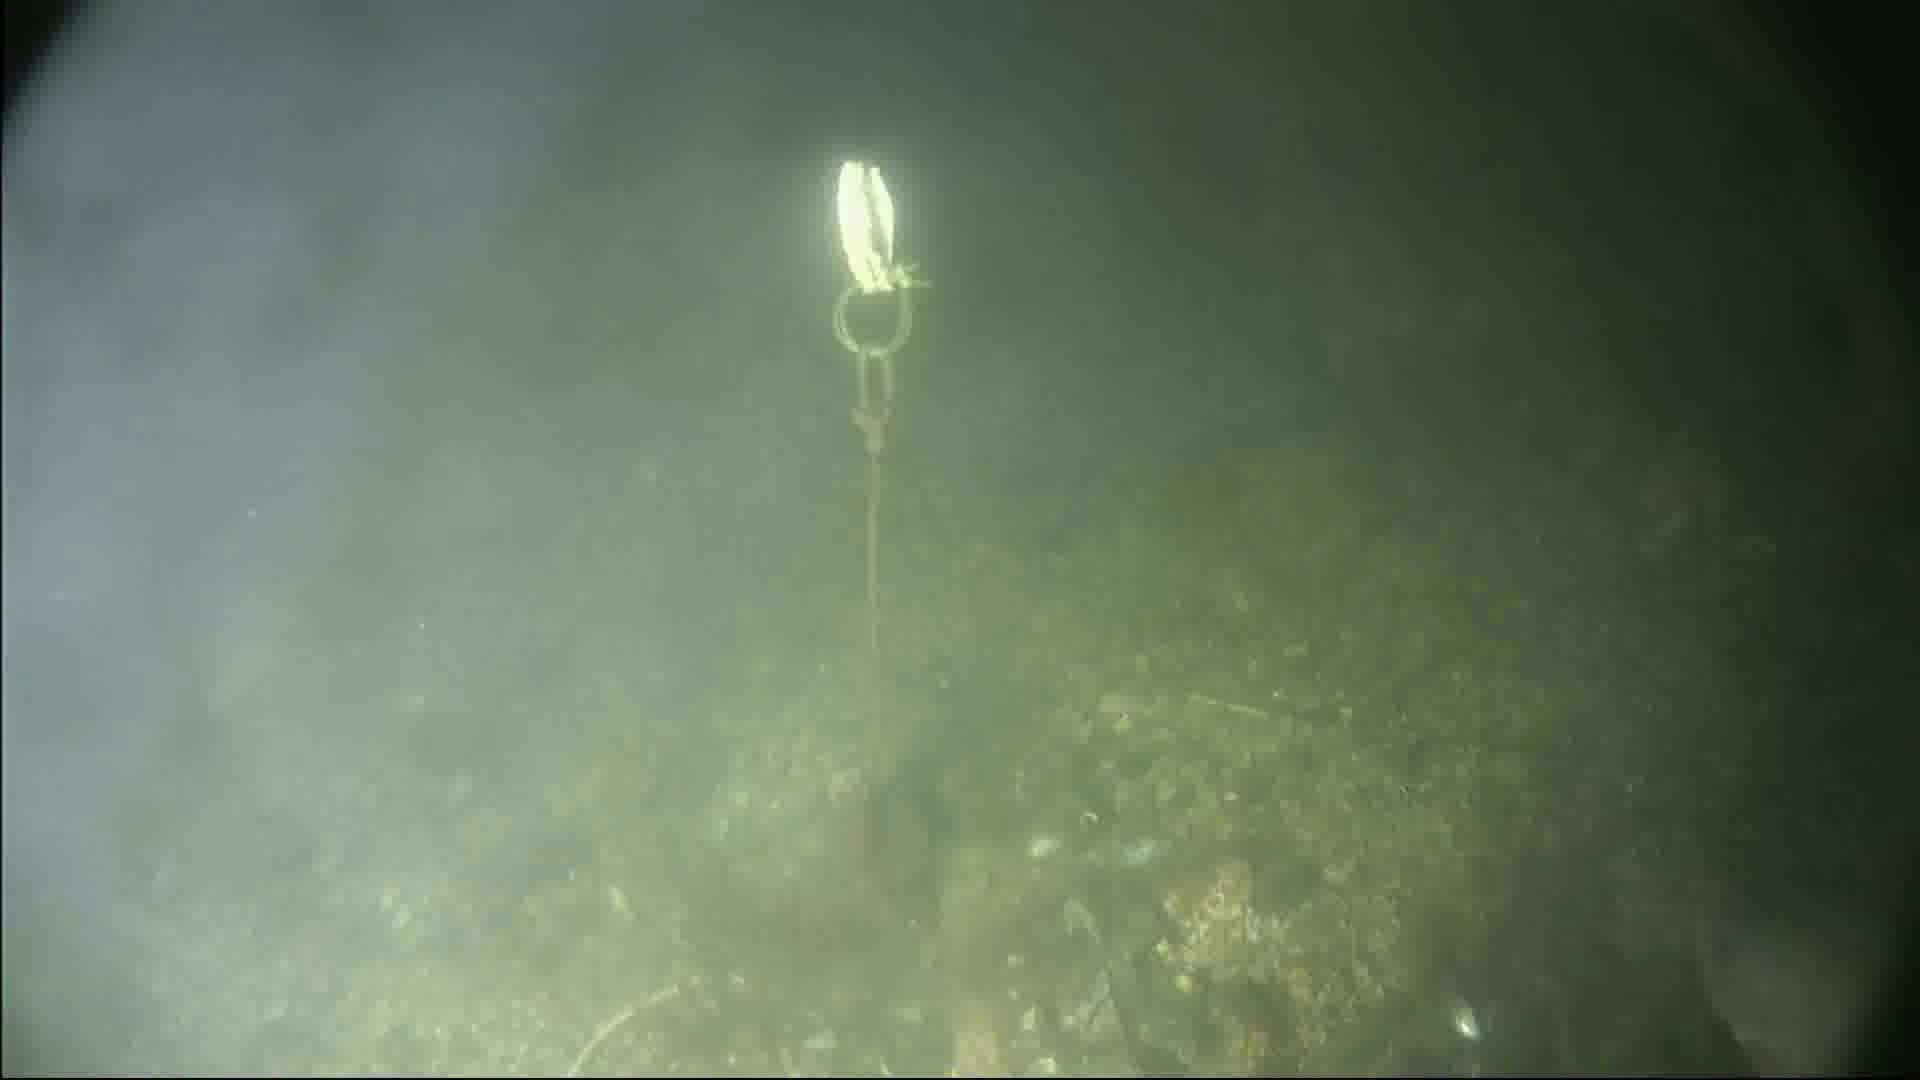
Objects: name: fish
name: crab